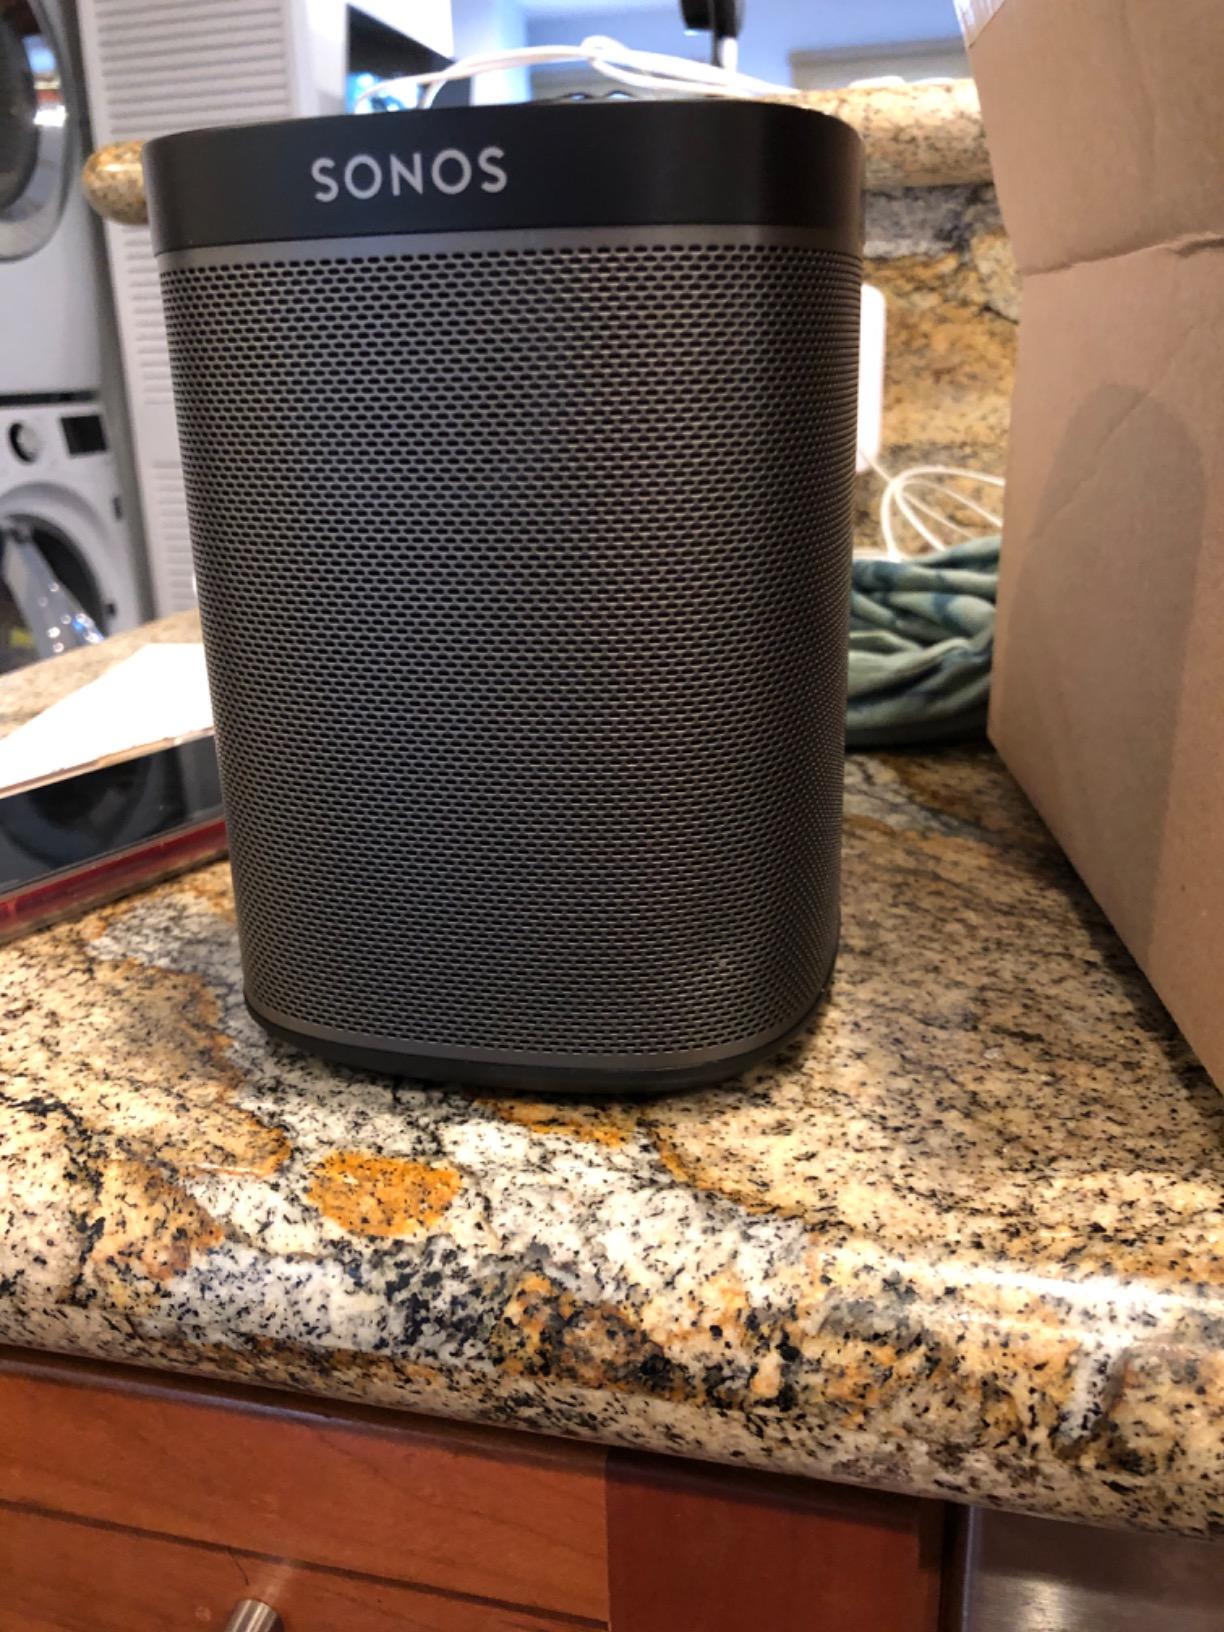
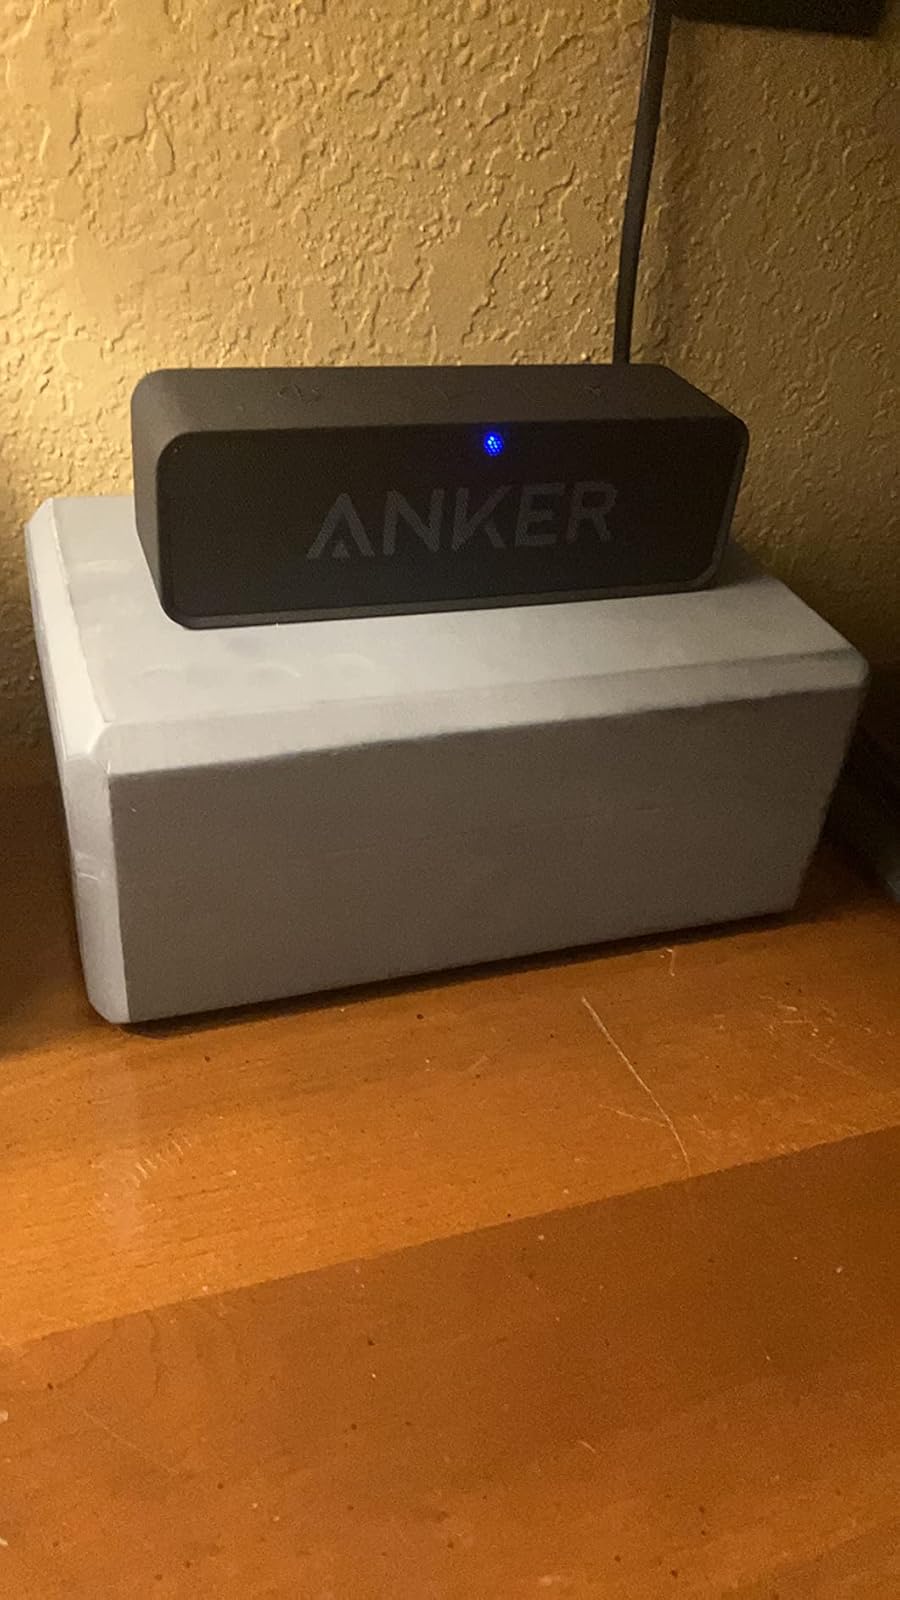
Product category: speaker
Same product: no